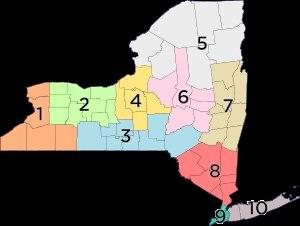
Upstate New York désigne la partie de l'État américain de New York située au nord de la région métropolitaine de New York. Elle comprend la plus grande partie de l'État de New York, à l'exception de New York, de Long Island et du bas de la vallée du fleuve Hudson, bien que la limite précise soit toujours débattue. Les principales villes sont Buffalo, Rochester, Albany et Syracuse.